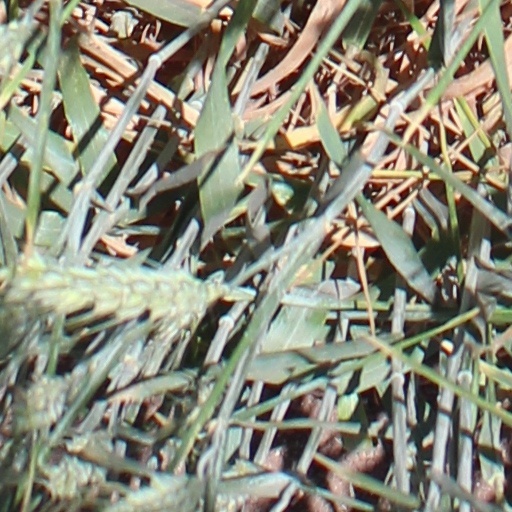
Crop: wheat